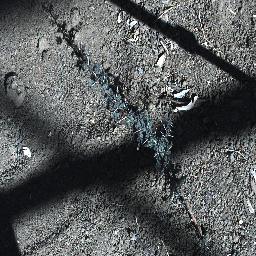
Label: prickly_acacia